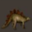
Label: dinosaur